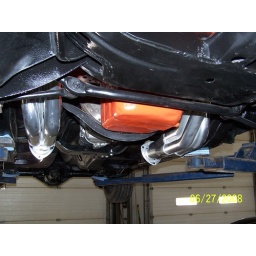
Under car chassis black ceramic by Eastwood